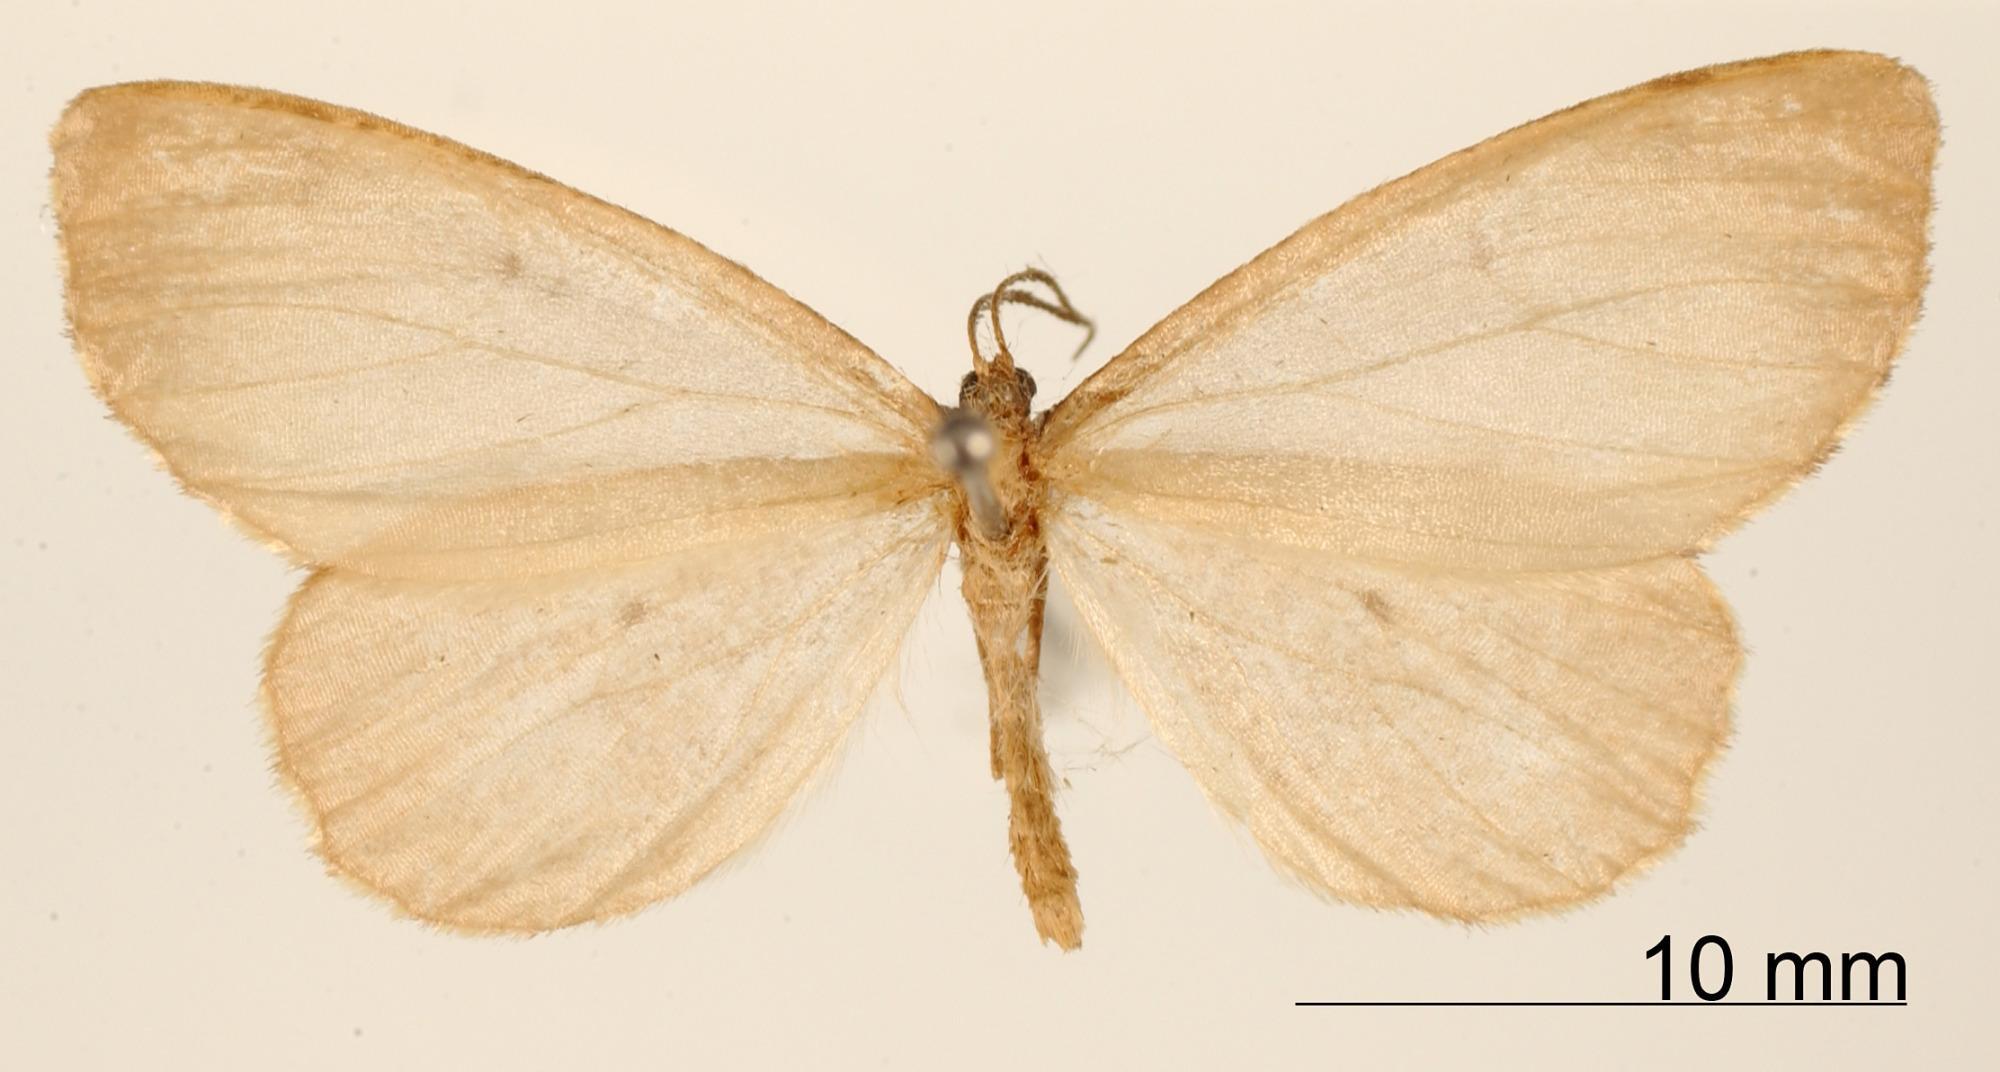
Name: Heteroleuca rubescens
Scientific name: Heteroleuca rubescens Dognin, 1911
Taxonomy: Animalia, Arthropoda, Insecta, Lepidoptera, Geometridae, Ennominae
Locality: Yuntas pres Cali, Colombia, Colombia